Tambor de Crioula

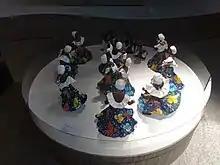
Exhibition at the House of Tambor de Crioula, representing women dancing with their typical clothes.

Tambor de Crioula is a form of expression of Afro-Brazilian Culture in the state of Maranhão, in Brazil, that involves circular dancing, singing and percussion of drums ("tambores," in Portuguese).